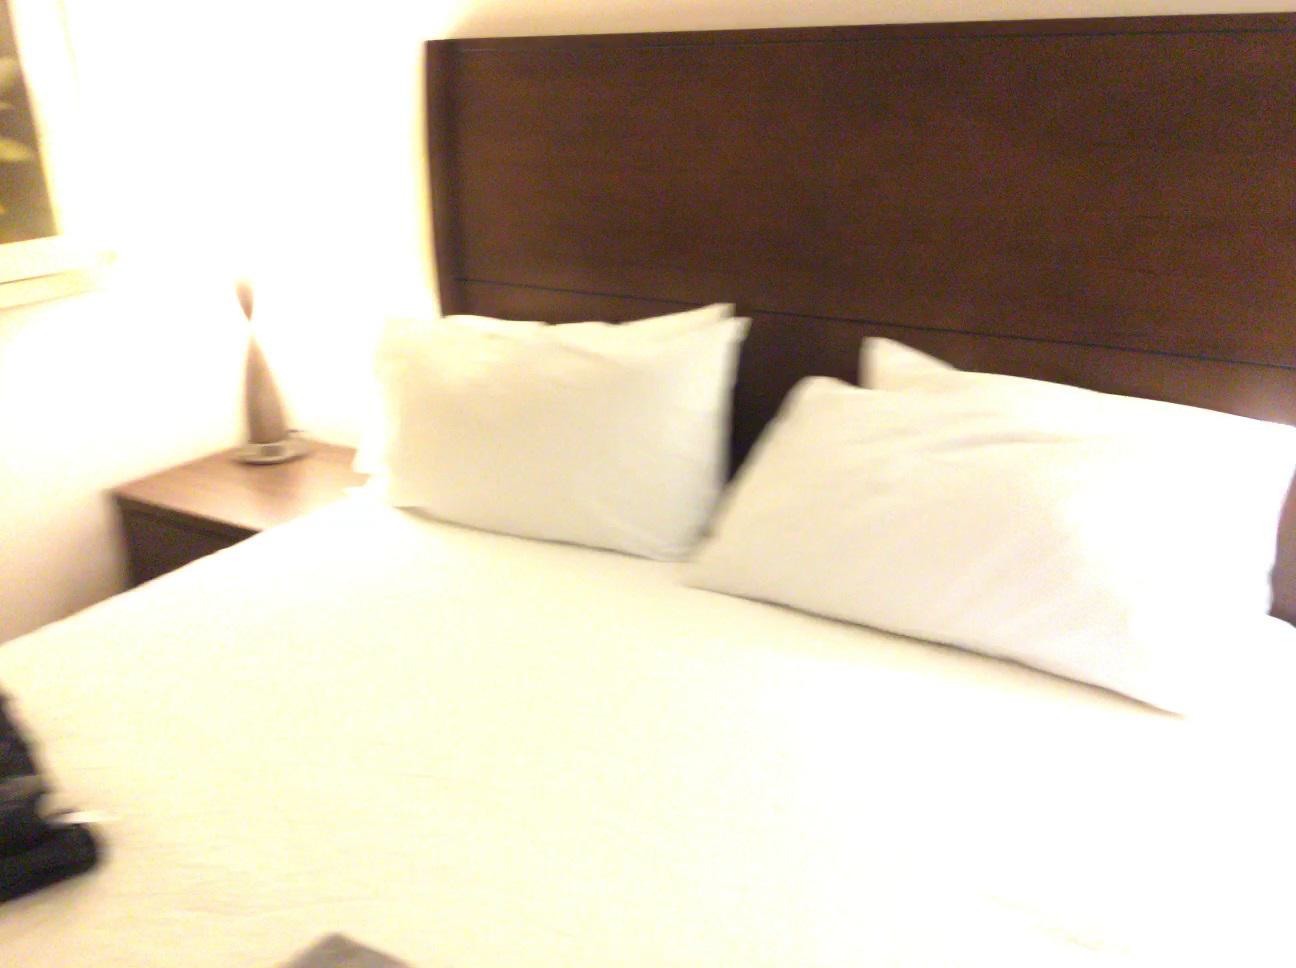
Question: Can the picture fit in front of the bed from the second object's perspective? Final answer should be yes or no.
Answer: No